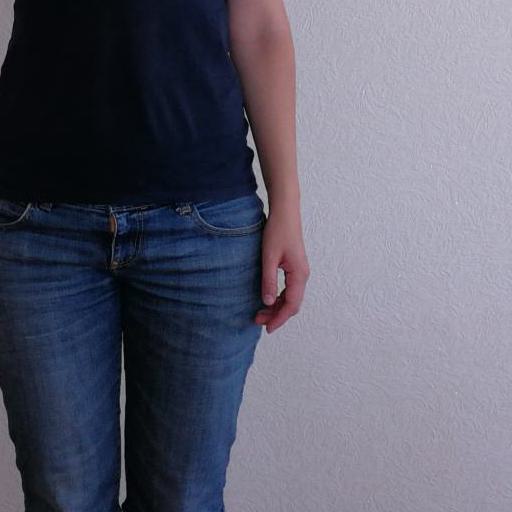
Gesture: no_gesture